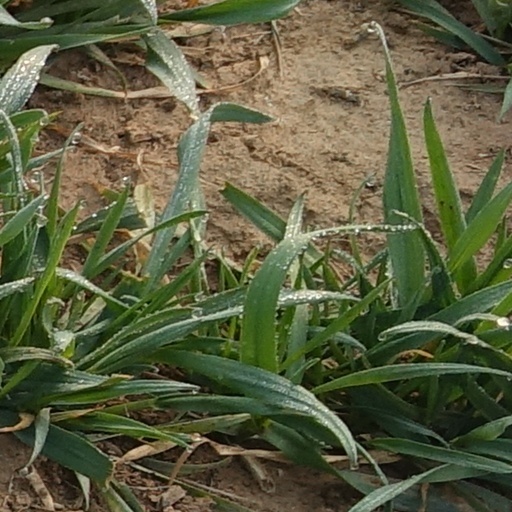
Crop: wheat